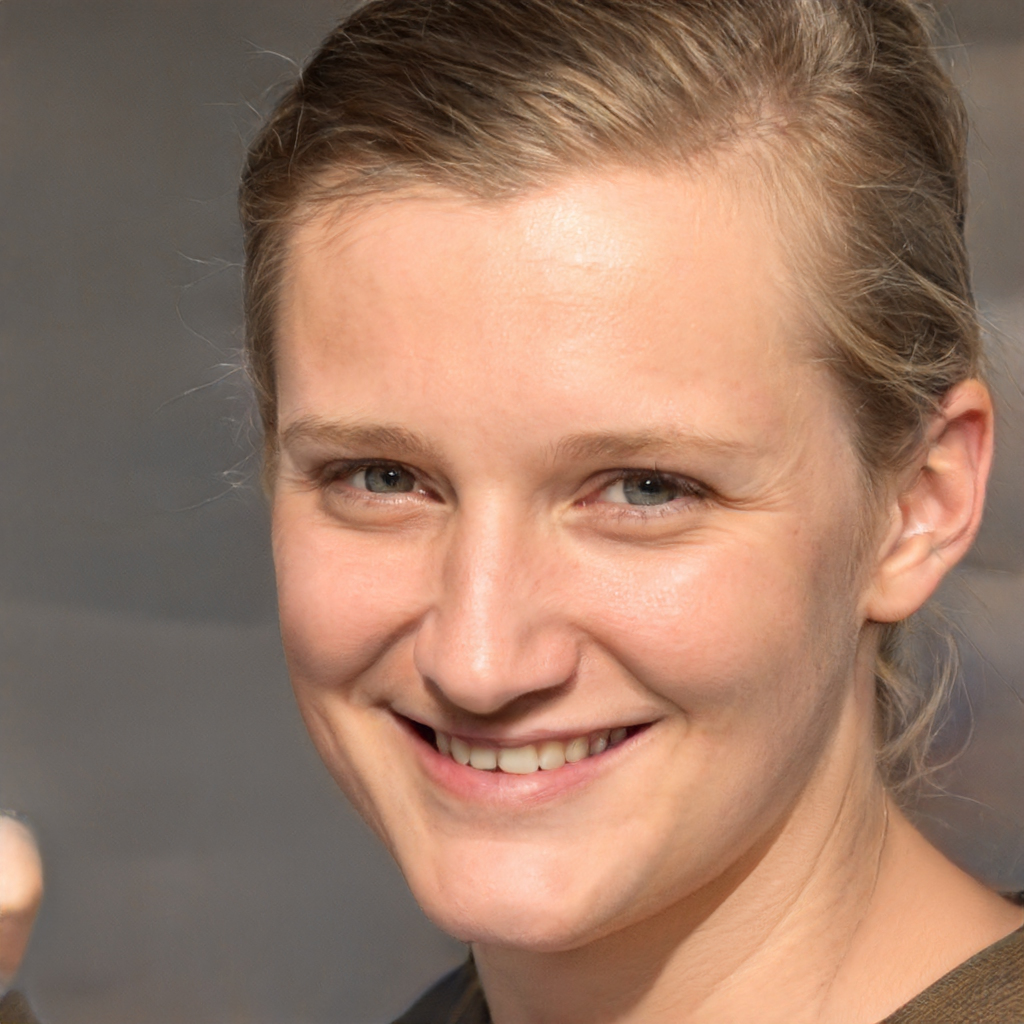
Gender: Female